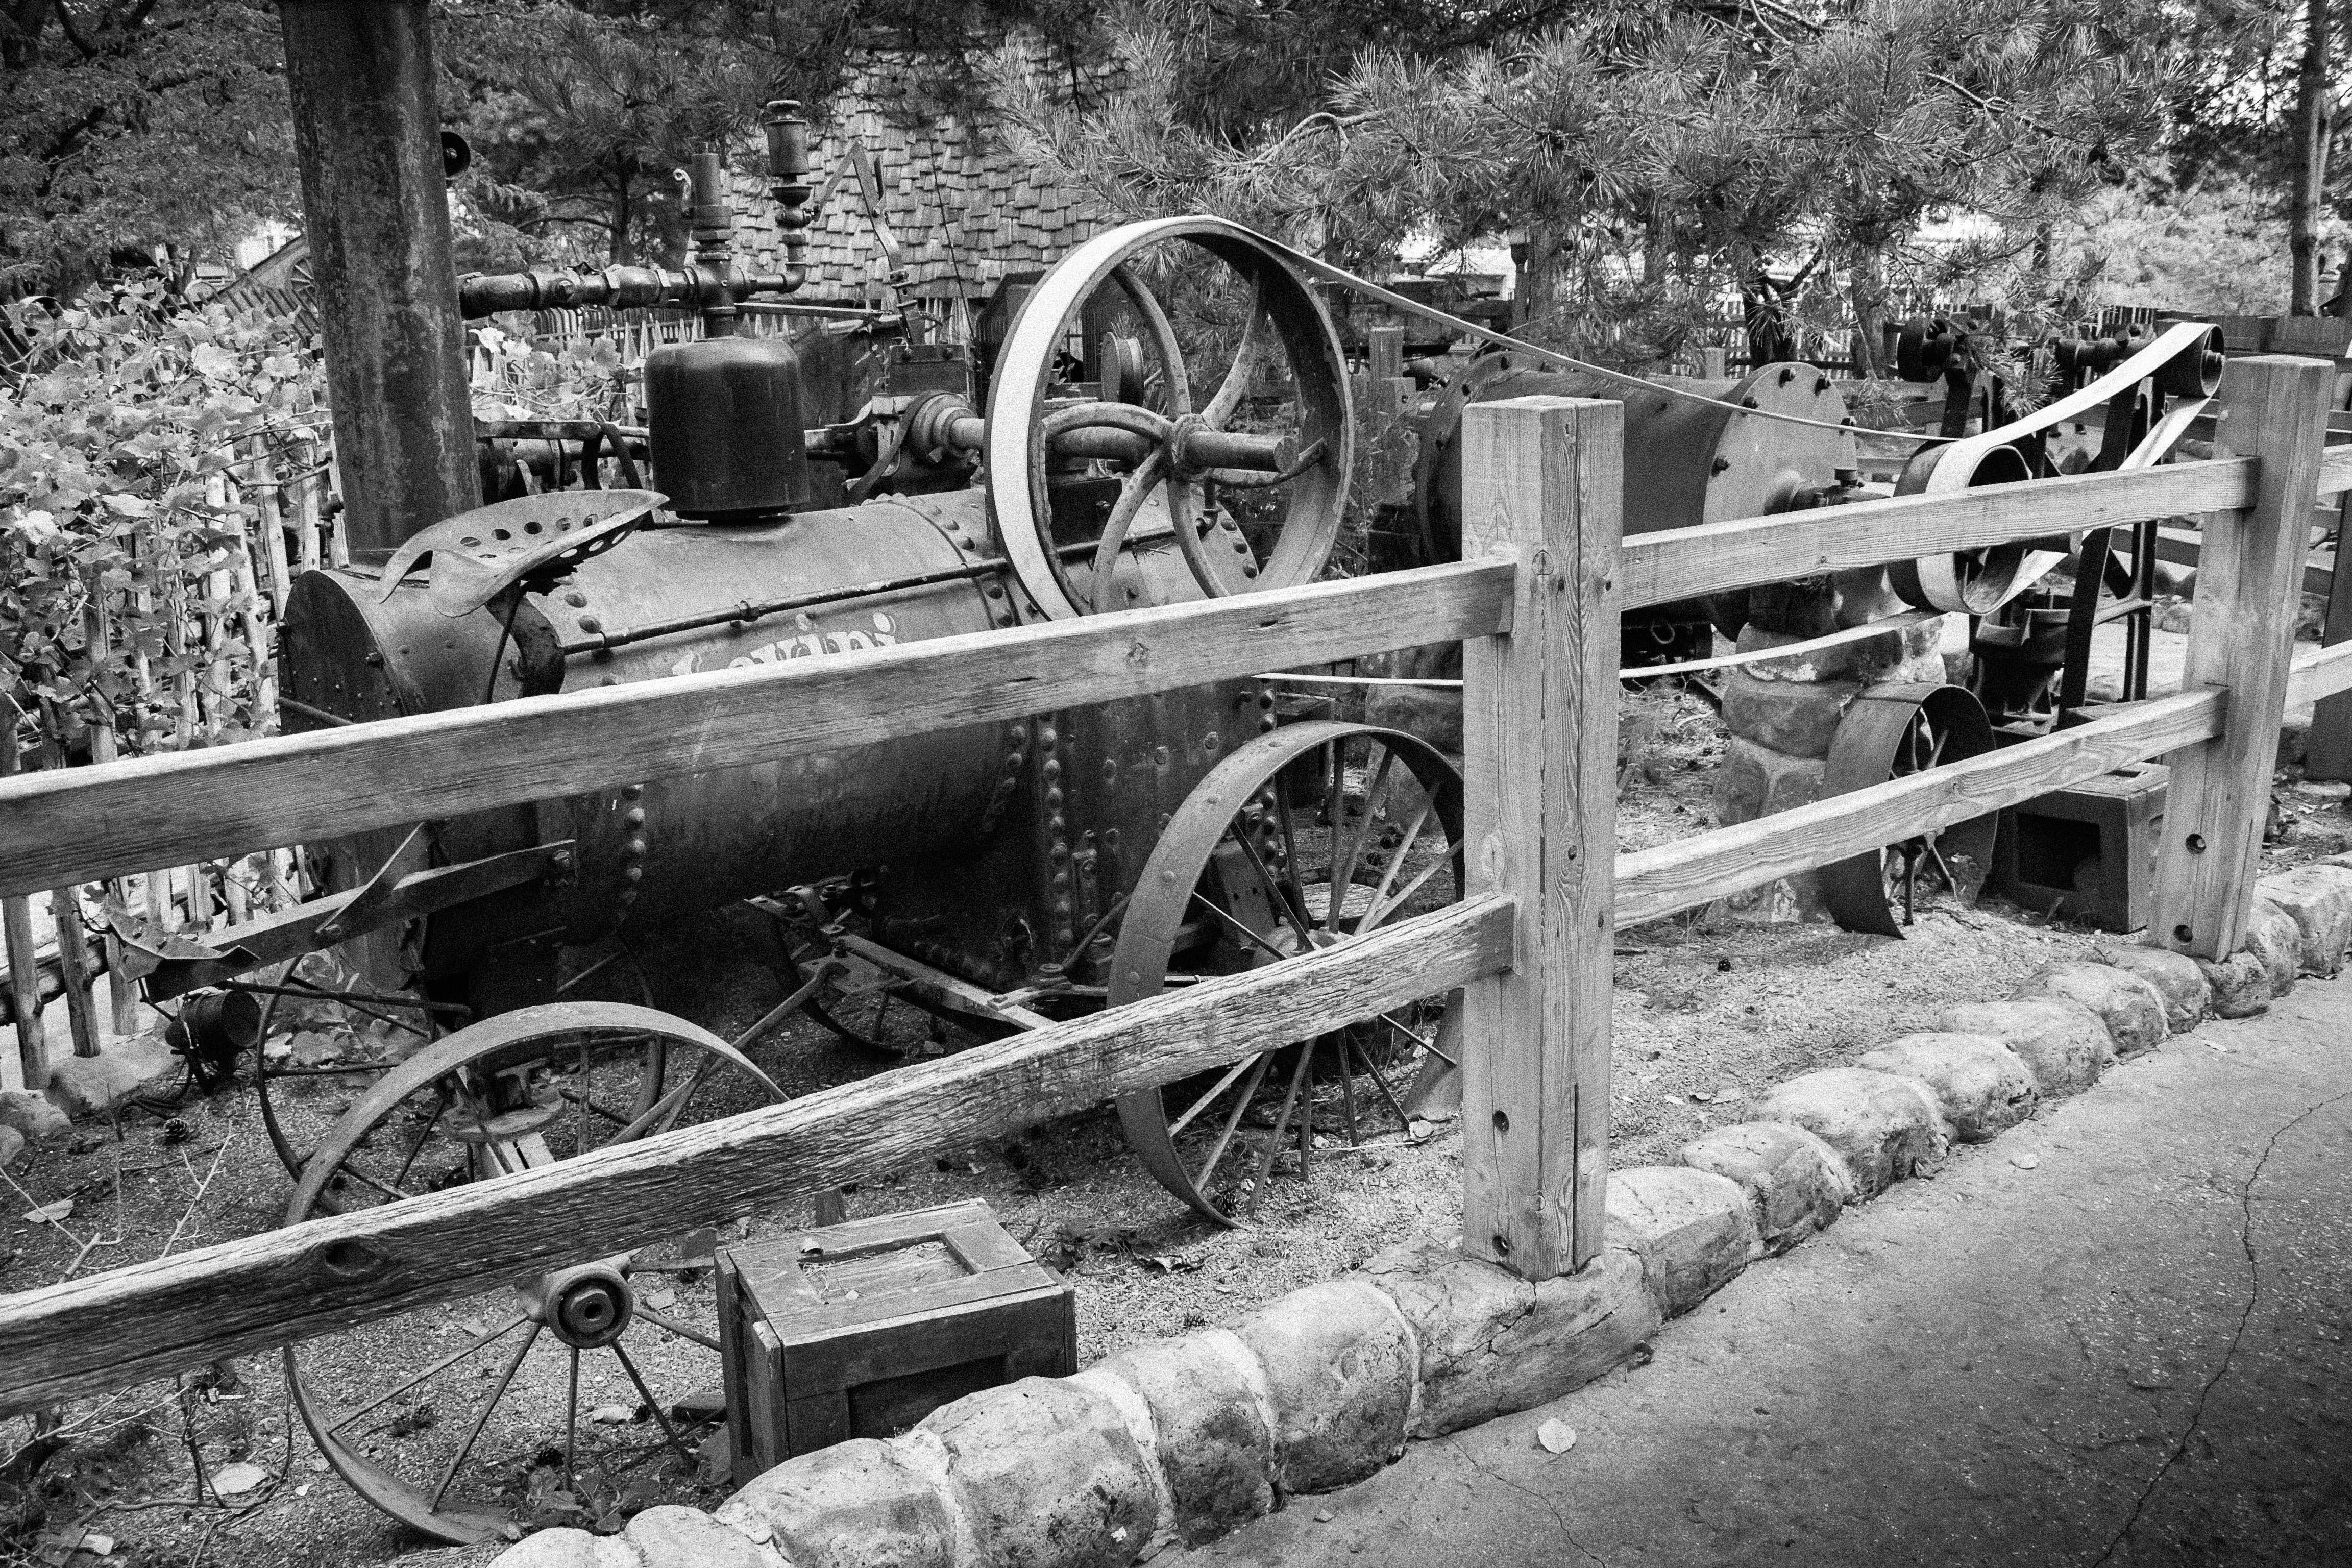
black and white, track, old, transport, vehicle, machine, monochrome, black white, locomotive, steam engine, historical, robust, rail transport, monochrome photography